Semir Osmanagić

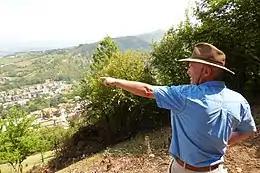
Osmanagić by the Visočica hill in July 2019.

In April 2005, Osmanagić was invited to visit Visočica and its fortress ruins. During the visit Osmanagić noticed the pyramidal shape of Visočica hill. He subsequently wrote a book promoting the claim that the hill was the remains of an ancient, man-made pyramid, which he claimed was one of five colossal stone structures in the shape of a pyramid with an extensive prehistoric tunnel network. He named those structures "Bosnian pyramids", and established a charitable foundation, the 'Archaeological Park: Bosnian Pyramid of the Sun Foundation', to fund the promotion and investigation of the site. Osmanagić claimed that he wished to excavate in order to "break a cloud of negative energy, allowing the Earth to receive cosmic energy from the centre of the galaxy".